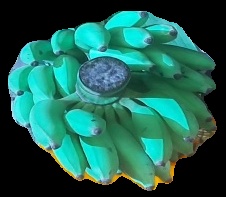
Variety: elakki-bale
Grade: grade2